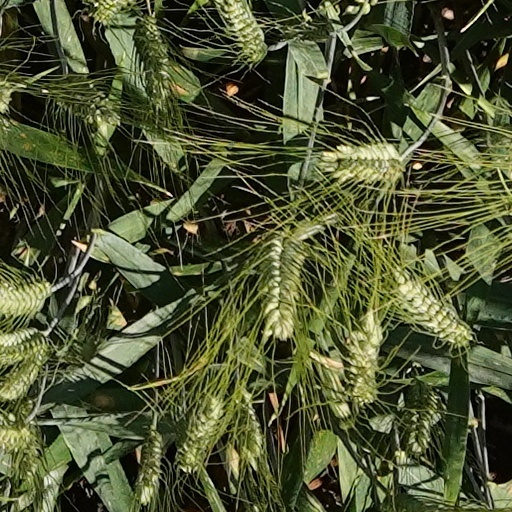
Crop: wheat